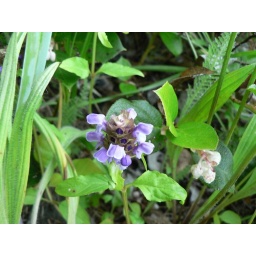
close up of flower by the beach